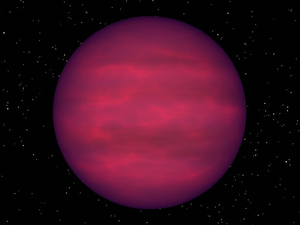
HD 206893 est un système multiple constituée d'au moins une étoile et deux naines brunes.
En astronomie, les étoiles présentent quatre caractéristiques principales : température de couleur, gravité à la surface, masse et luminosité. Ces caractéristiques ne sont pas indépendantes les unes des autres et ne sont pas directement mesurables. Cependant, elles permettent d'associer un type spectral à chaque étoile.
Le désert des naines brunes est, en théorie, un intervalle d'orbites autour d'une étoile sur lesquelles les naines brunes sont rares ou ne peuvent pas exister. Il existe aussi un intervalle de valeurs de masse rarement observées, toujours pour les naines brunes.
CS Chamaeleontis, en français CS du Caméléon et en abrégé CS Cha, est un système multiple situé à environ 500 années-lumière de la Terre dans la constellation du Caméléon. Le système est constitué d'une paire de jeunes étoiles de type T Tauri entourée d'un disque protoplanétaire circumbinaire et accompagné d'un objet de faible masse, probablement une planète ou une naine brune, qui semble entouré de son propre disque.
Une naine brune est, d'après la définition provisoire adoptée, en 2003, par l'Union astronomique internationale, un objet substellaire dont la vraie masse est inférieure à la masse minimale nécessaire à la fusion thermonucléaire de l'hydrogène mais supérieure à celle nécessaire à la fusion thermonucléaire du deutérium, correspondant à une masse située entre 13 MJ et 75 MJ. En d'autres termes, il s'agit d'un objet insuffisamment massif pour être considéré comme une étoile mais plus massif qu'une planète géante. Il y a un accord sur la limite supérieure en deçà de laquelle une naine brune ne peut entretenir la réaction de fusion nucléaire de l'hydrogène : moins de 0,07 masse solaire pour une composition chimique solaire. La limite inférieure quant à elle ne fait pas unanimité ; un critère couramment retenu est la capacité à fusionner le deutérium, soit environ 13 masses MJ.
Une naine T est un astre de type spectral T, de masse substellaire. Il s'agit donc d'une naine brune, de température inférieure à celle d'une naine L, mais supérieure à celle d'une naine Y. Ces étoiles sont à peine assez massives pour réaliser des réactions de fusion nucléaire, et beaucoup en sont complètement dépourvues. Elles sont ainsi particulièrement froides, leur température de surface étant comprise entre 750 K et 1 200 K, et n'émettent pas ou peu de lumière visible : elles dominent dans le domaine des infrarouges. Ces faibles températures permettent la synthèse de molécules complexes, dont la présence est confirmée par l'observation de raies de méthane ou de monoxyde de carbone dans le spectre de ces étoiles.
HD 4113 est un système quadruple constitué de deux étoiles, une planète et une naine brune, ces deux dernières étant en orbite autour de l'étoile principale.